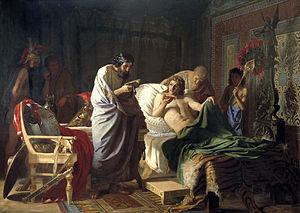
La Pécheresse est un tableau de grand format du peintre académique polonais et russe Henryk Siemiradzki, réalisé en 1873. Il est exposé au Musée Russe à Saint-Pétersbourg. Ses dimensions sont de 250 × 499 cm.